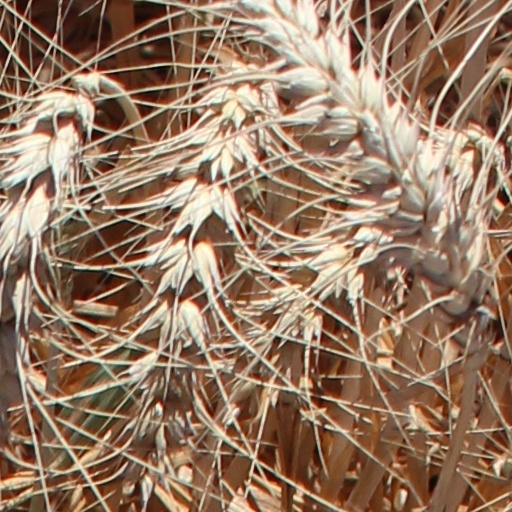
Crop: wheat